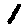
Label: 1